Porter Square

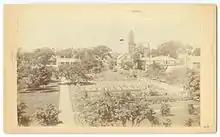
The Rand Estate, on site of what is now Porter Square Shopping Center, 1900 or earlier

Porter Square is a neighborhood in Cambridge and Somerville, Massachusetts, located around the intersection of Massachusetts Avenue and Somerville Avenue, between Harvard and Davis Squares. The Porter Square station serves both the MBTA Red Line and the Commuter Rail Fitchburg Line. A major part of the Lesley University campus is located within the Porter Square area.